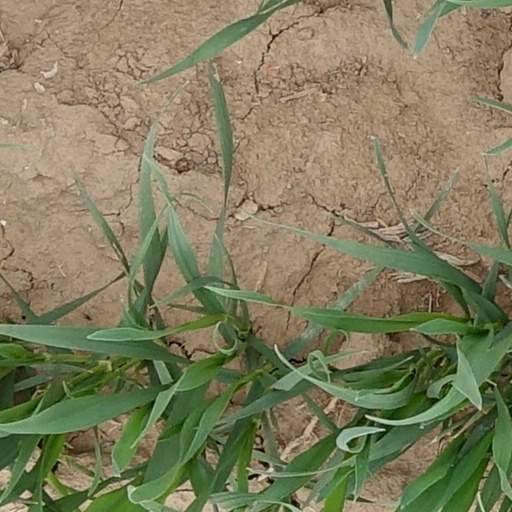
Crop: wheat